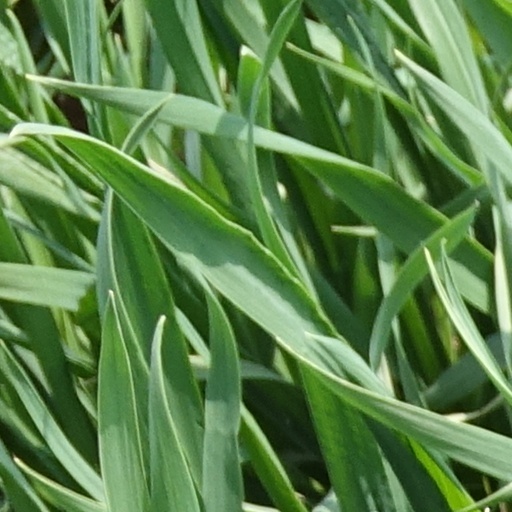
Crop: wheat